Iput

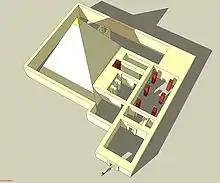
Pyramid of Iput I

Iput was buried in Saqqara, in a pyramid near that of Teti. The pyramids of Iput and Khuit were discovered between July 1897 and February 1899 by Victor Loret. Iput's tomb was originally a mastaba, but was transformed into a pyramid on the accession of her son Pepi to the throne.